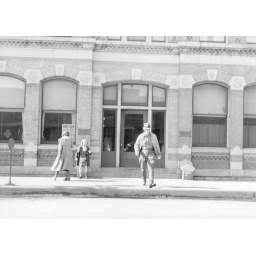
The Kimberly Clark office building on the west side of Commercial St. in the 100 block.